ČSD Class 387.0

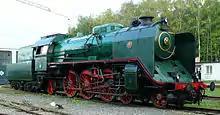
Preserved 387.043 at Lužná u Rakovníka Museum

As the locomotives progressed through the workshops for repairs all of these improvements were retrofitted. After 1945 copper fireboxes were changed for steel ones, there were fitted Houlson grates and the arrangement of cylindrical boiler was also changed (134 large flue-tubes and 33 small flue-tubes with heating surface , large tube superheater with heating surface ) and maximum speed was united at .